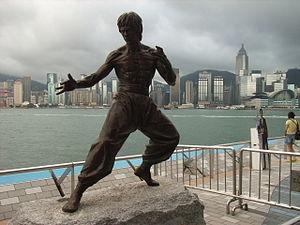
Le cinéma hongkongais est un des quatre courants du cinéma chinois, avec celui de la Chine continentale, de Taïwan et de Singapour.
L'Avenue des Stars de Hong Kong, reprenant le concept du Walk of Fame d'Hollywood, rend hommage aux célébrités de l'industrie du cinéma hongkongais. Elle est située le long du front de mer entre Victoria Harbour et Tsim Sha Tsui.